Avalanche control

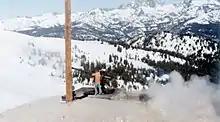
U.S. Forest Service team using a 105mm recoilless rifle for avalanche control at Mammoth Mountain in the Inyo National Forest.

Explosive techniques involve the artificial triggering of smaller less destructive avalanches, by detonating charges either above or on the snow surface. The explosives may be deployed by manually hand tossing and lowering, by bombing from a helicopter, or by shelling with a howitzer, recoilless rifle, or air gun. In balancing the hazard to personnel with the effectiveness of the deployment method at accessing and triggering avalanche terrain, each method has its drawbacks and advantages. Among the newest methods, strategically placed remote controlled installations that generate an air blast by detonating a fuel-air explosive above the snow pack in an avalanche starting zone, offer fast and effective response to avalanche control decisions while minimizing the risk to avalanche control personnel; a feature especially important for avalanche control in transportation corridors. For example, the Avalanche Towers (Sprengmast) Austria, and Norway use solar powered launchers to deploy charges from a magazine containing 12 radio controlled charges. The magazines can be transported, loaded, and removed from the towers by helicopter, without the need for a flight assistant, or on site personnel.